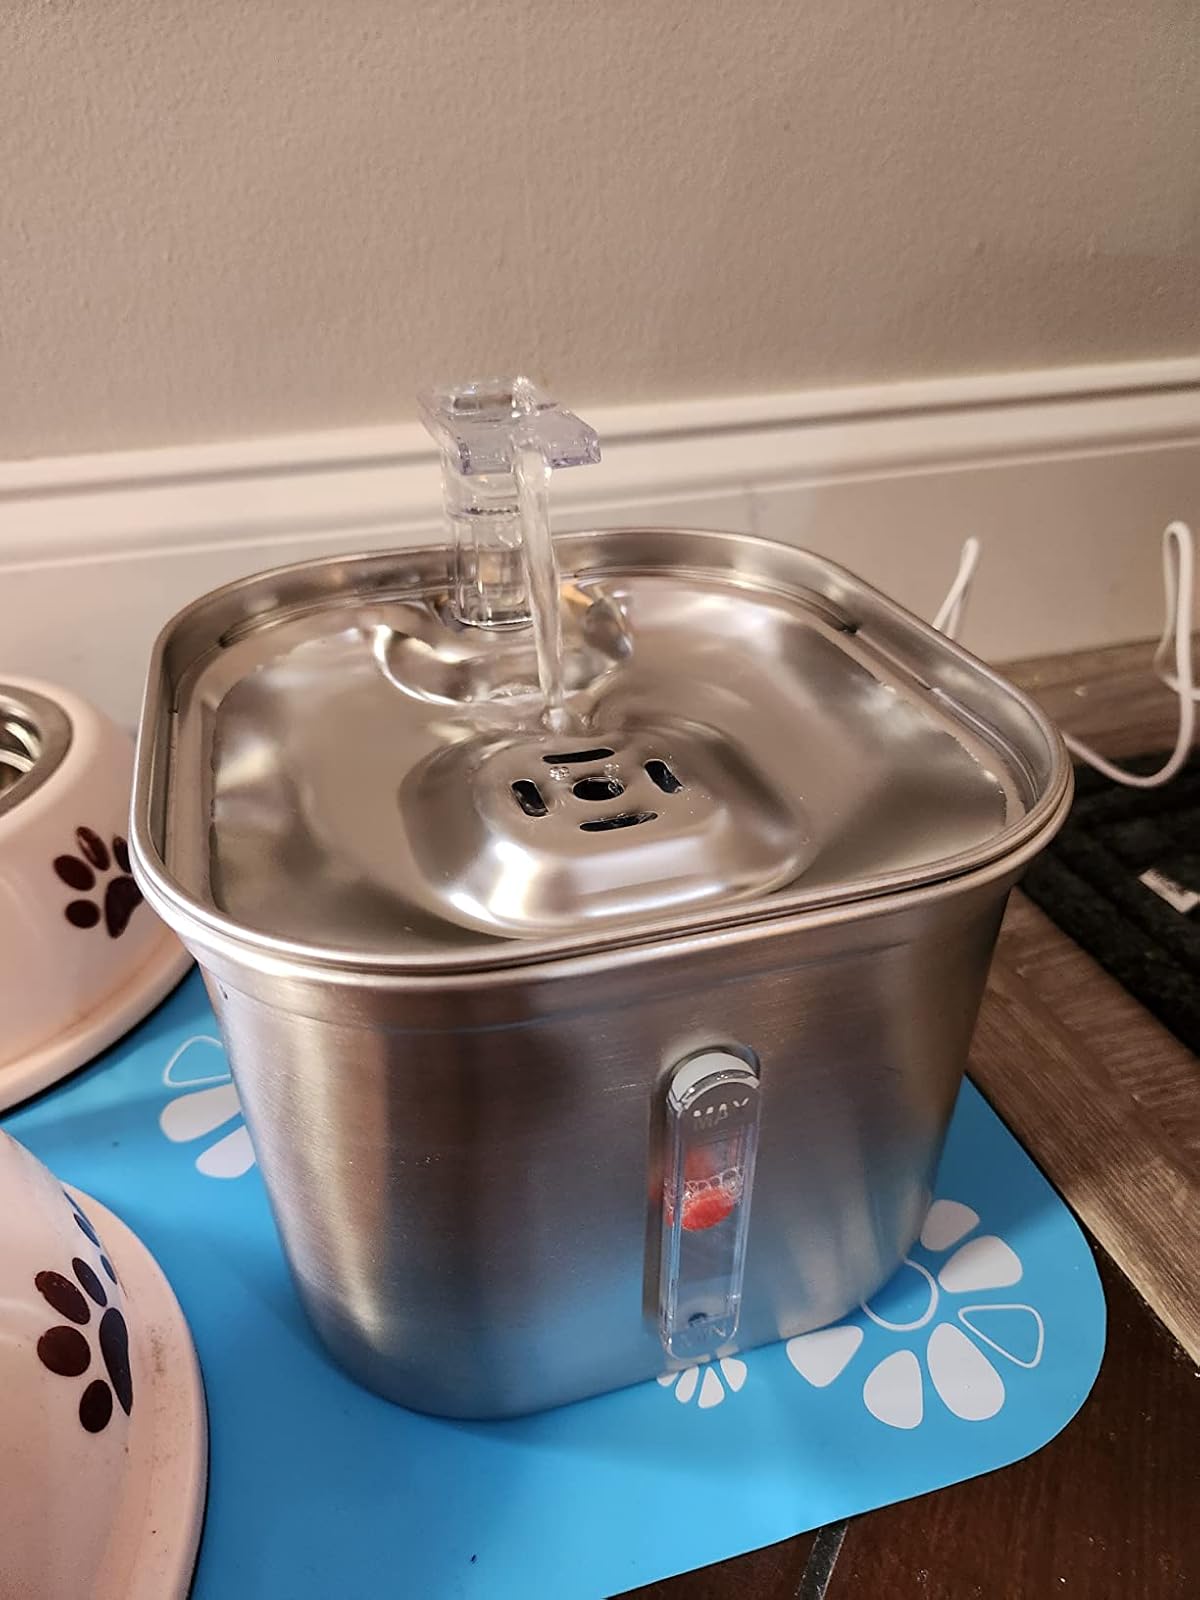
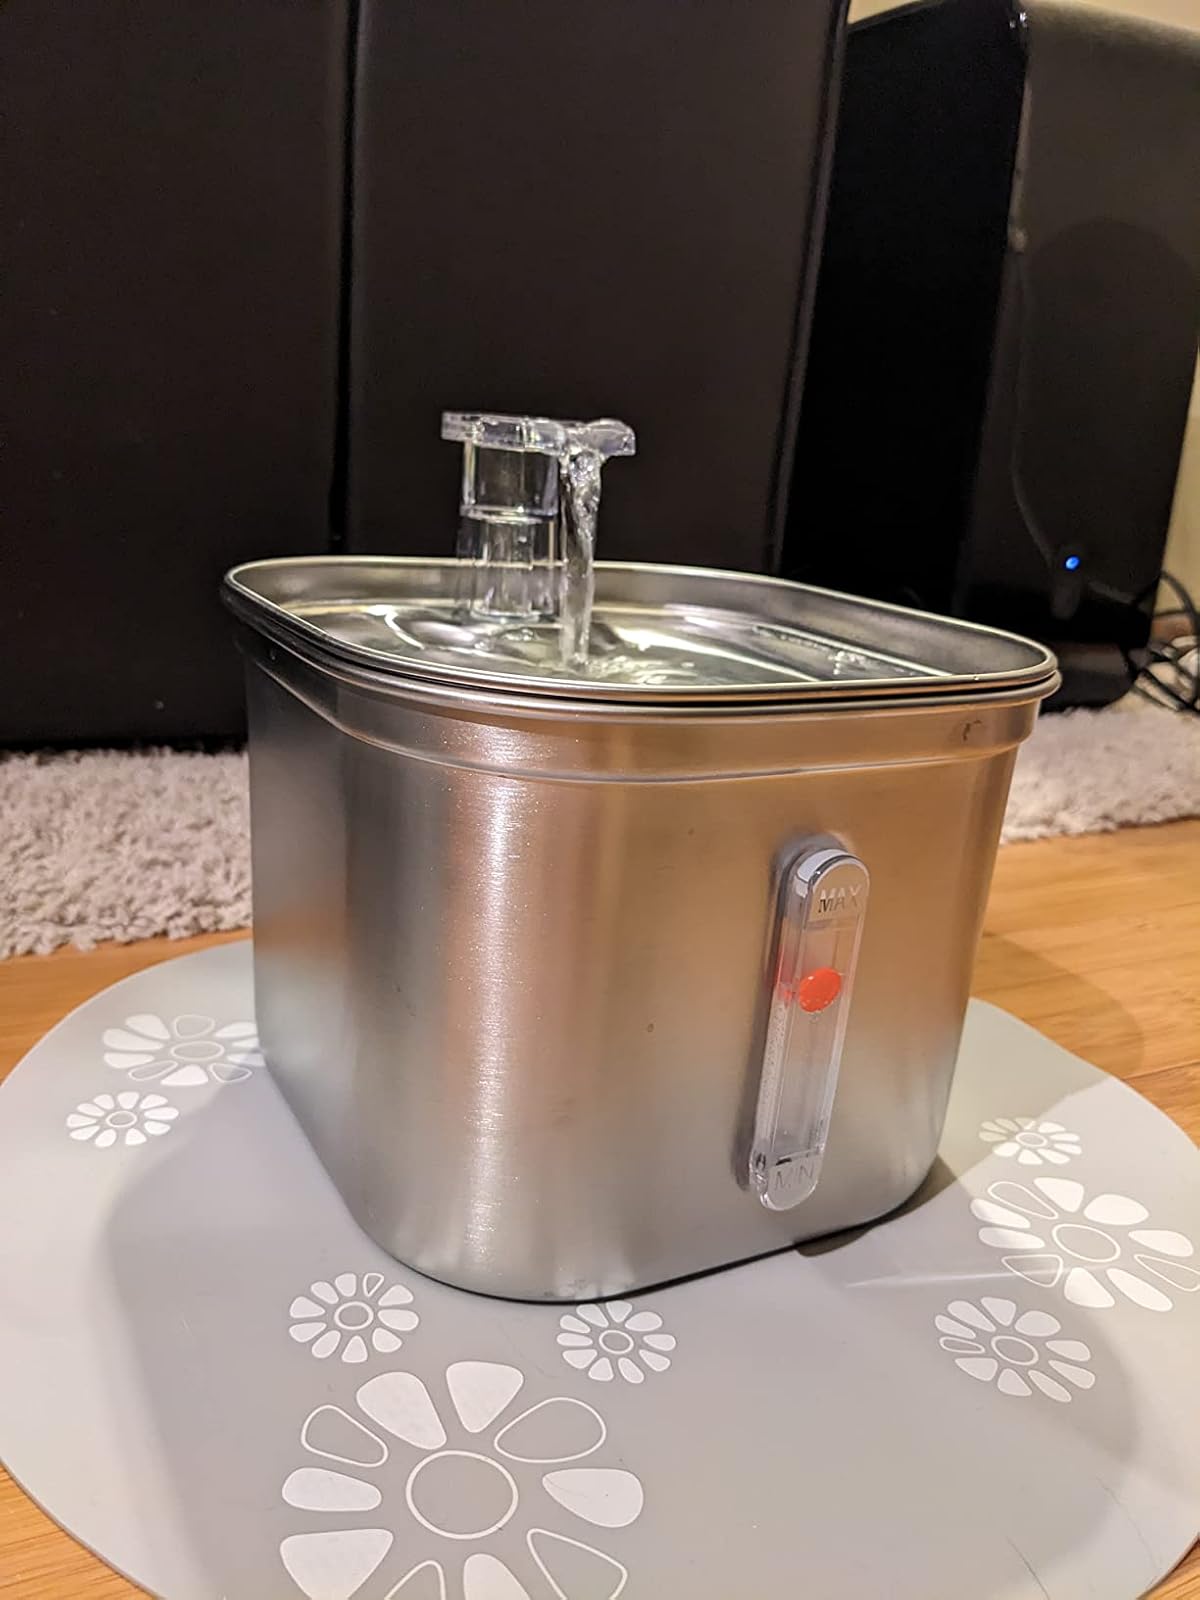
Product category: items_bowl
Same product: yes